Kurukullā

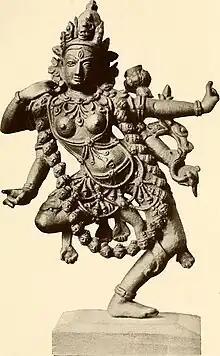

Kurukullā is a goddess whose body is usually depicted in red with four arms, holding a bow and arrow made of flowers in one pair of hands and a hook and noose of flowers in the other pair. She dances in a Dakini-pose and crushes the asura Rahu (the one who devours the sun). According to Hindu astrology, Rahu is a snake with a demon head (Navagraha) who represents the ascending lunar node.